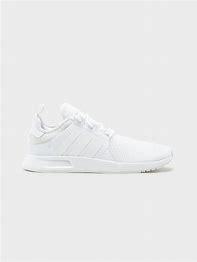
Brand: Adidas
Model: _plr